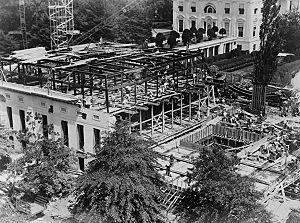
L'aile Ouest est le nom du bâtiment abritant les bureaux du président des États-Unis. Elle fait partie du complexe de la Maison-Blanche et est située juste à l'ouest de la Résidence exécutive, le corps central, résidentiel et historique de la Maison-Blanche, à laquelle elle est reliée par une colonnade. Moins haute que le bâtiment central et largement dissimulée par les arbres, l'aile Ouest est peu visible de l'extérieur. Elle comprend un rez-de-chaussée/rez-de-jardin où se trouvent les principales pièces dont le bureau ovale et la Cabinet Room, la salle où se réunit le cabinet présidentiel, un petit étage et un sous-sol où se trouve la Situation Room, une salle d'opérations pour gérer les situations d'urgence.